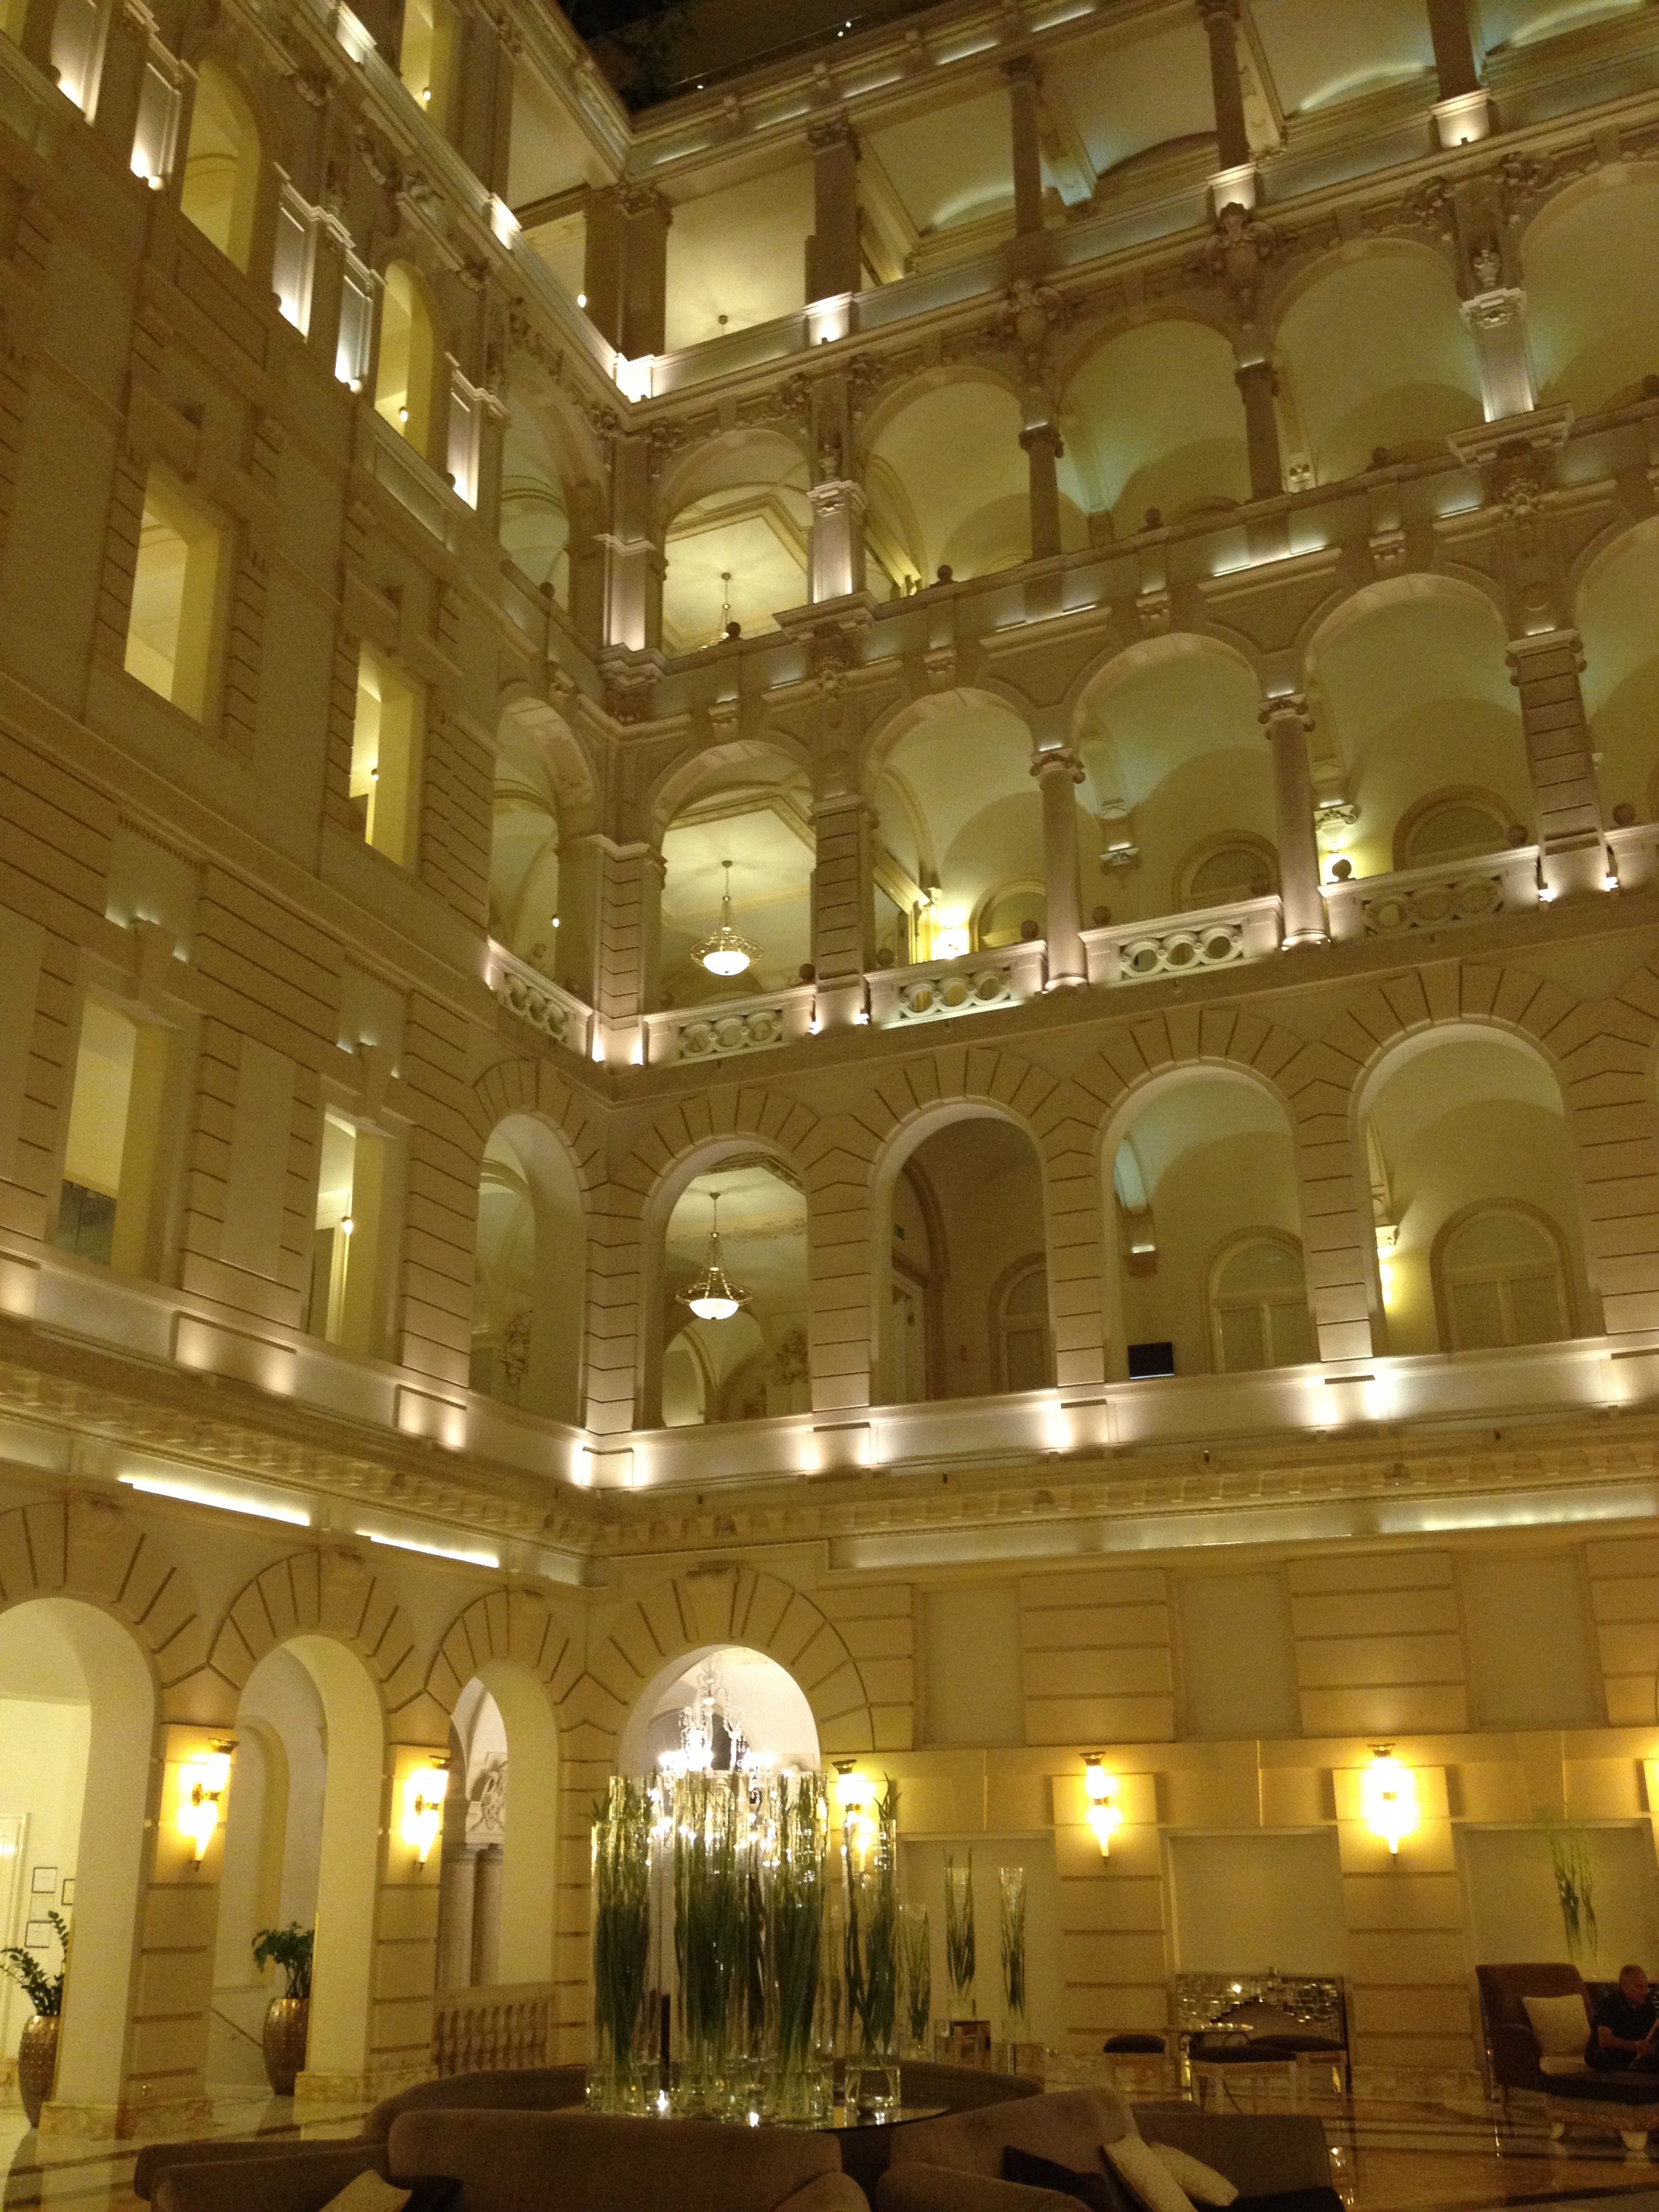
building, palace, plaza, lighting, place of worship, mosque, metropolitan area